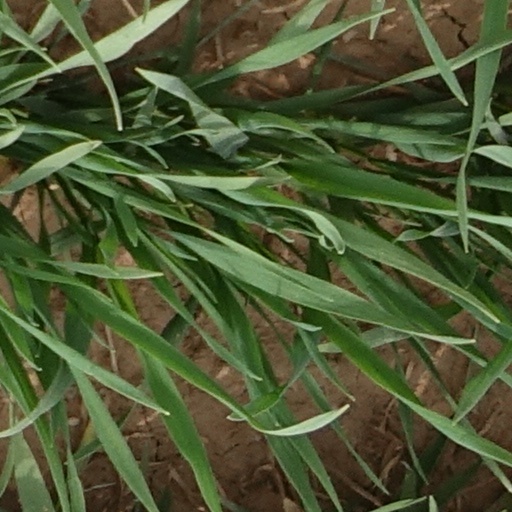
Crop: wheat